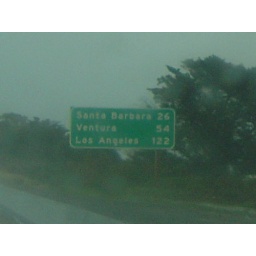
road sign on route 1, in the driving rain